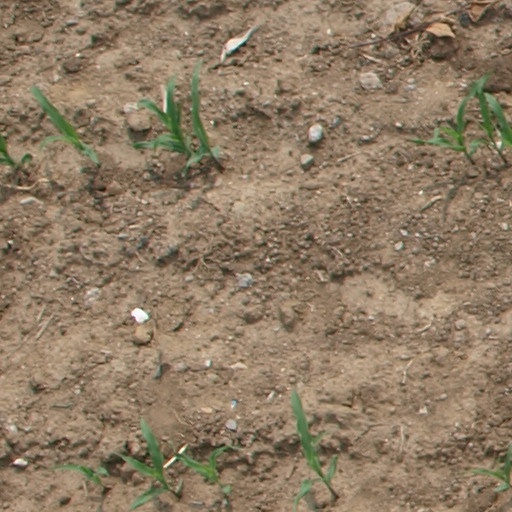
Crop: maize; corn